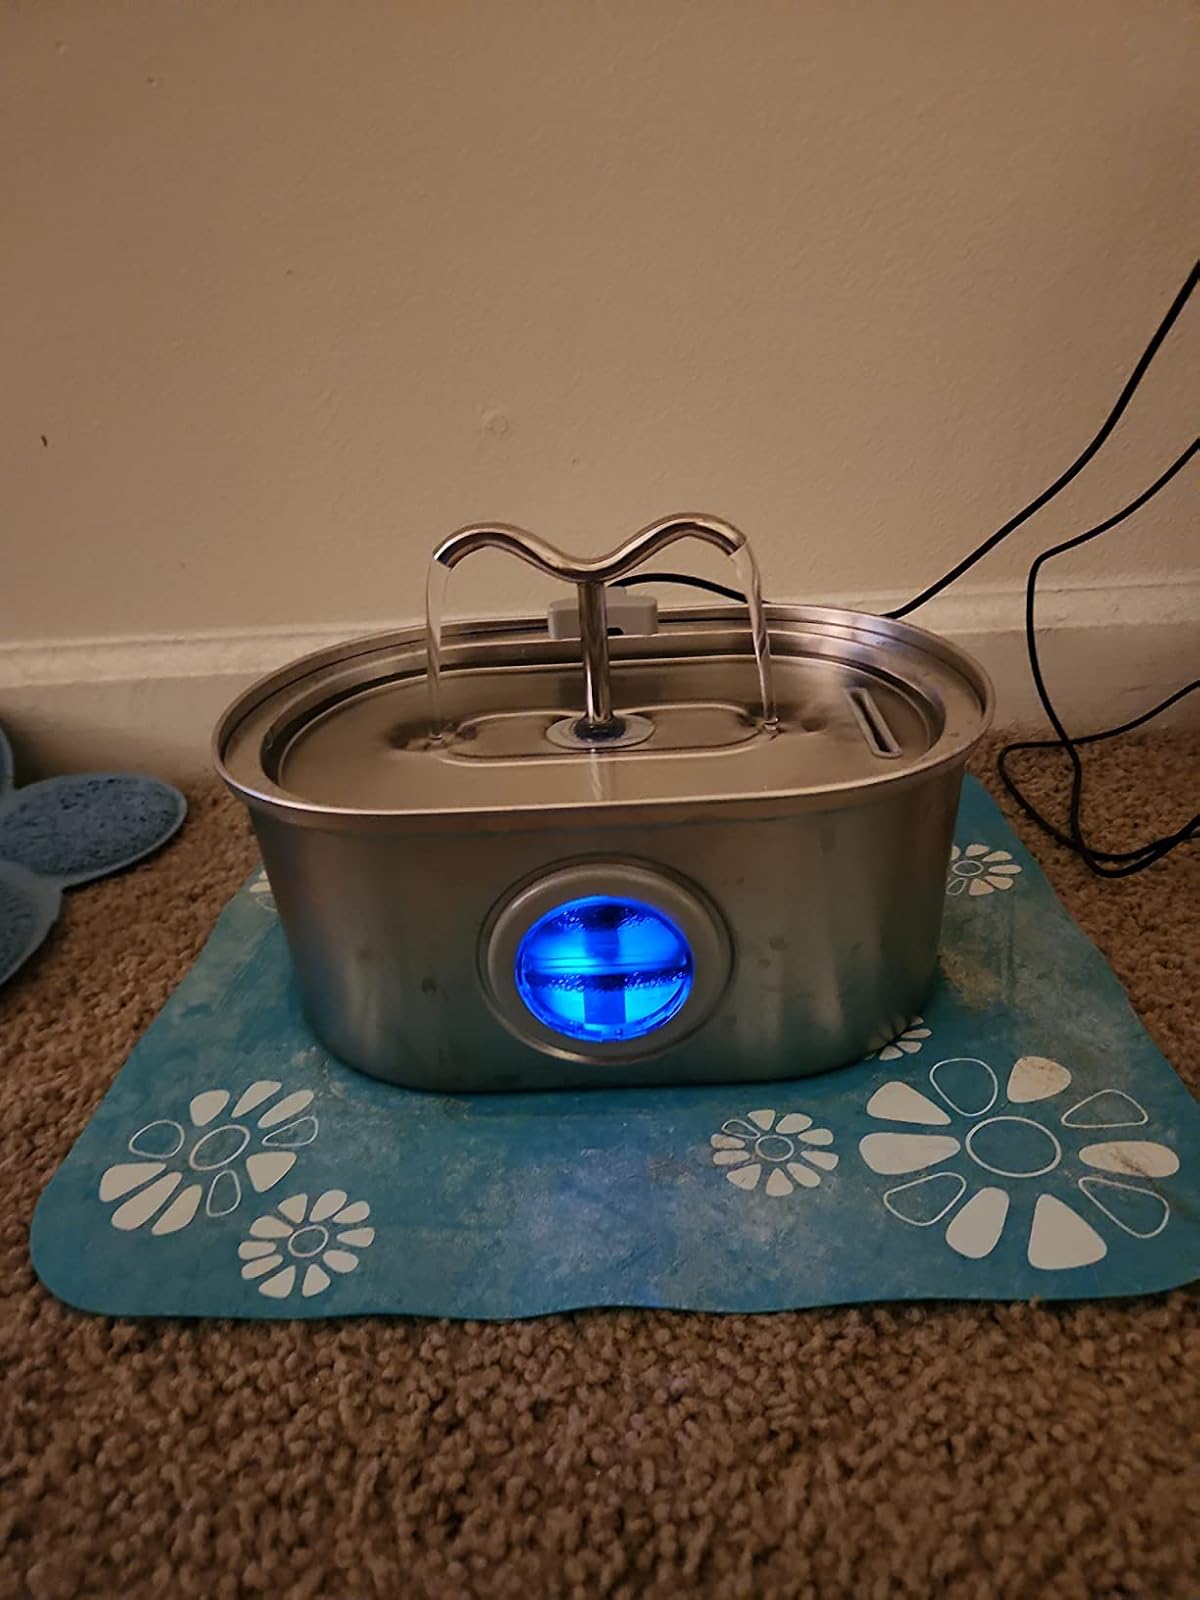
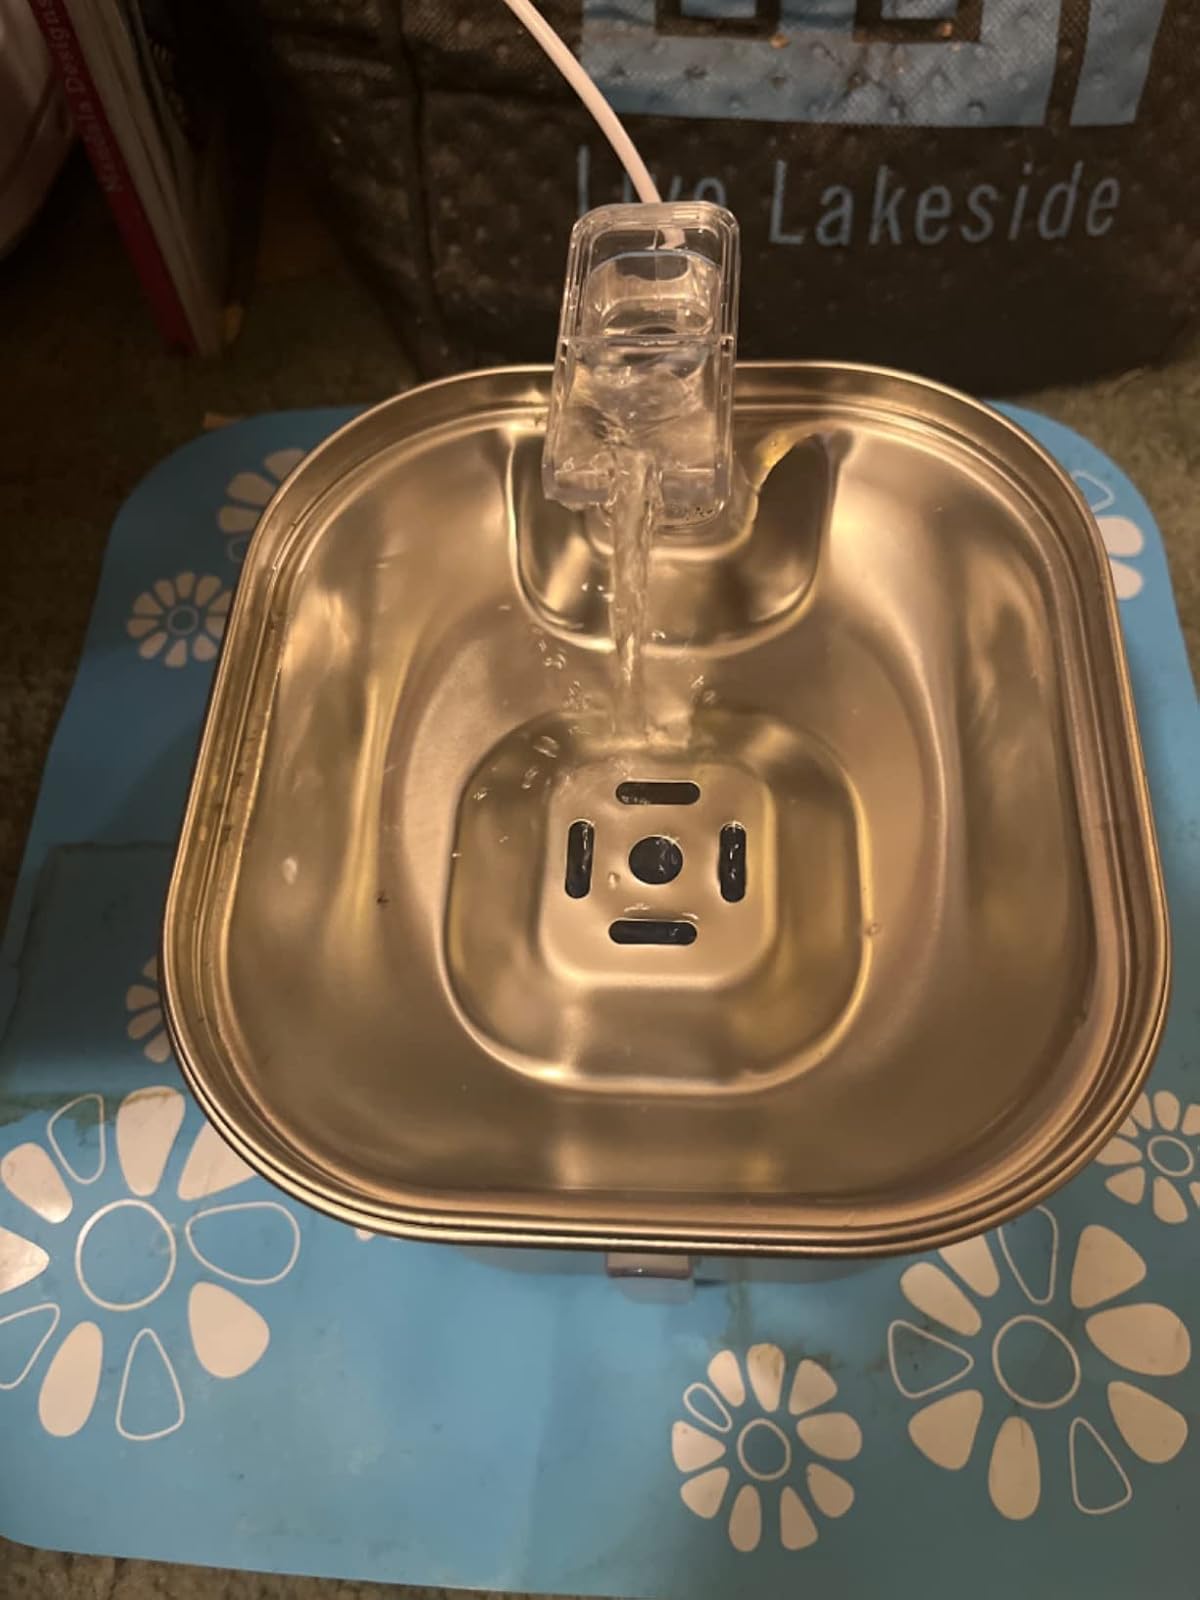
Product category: items_bowl
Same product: no